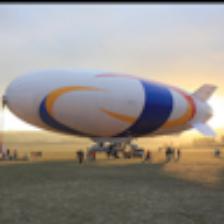
Label: NonHuman